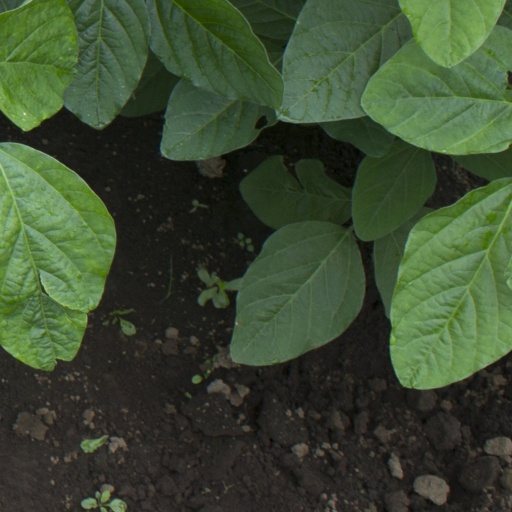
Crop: soybean